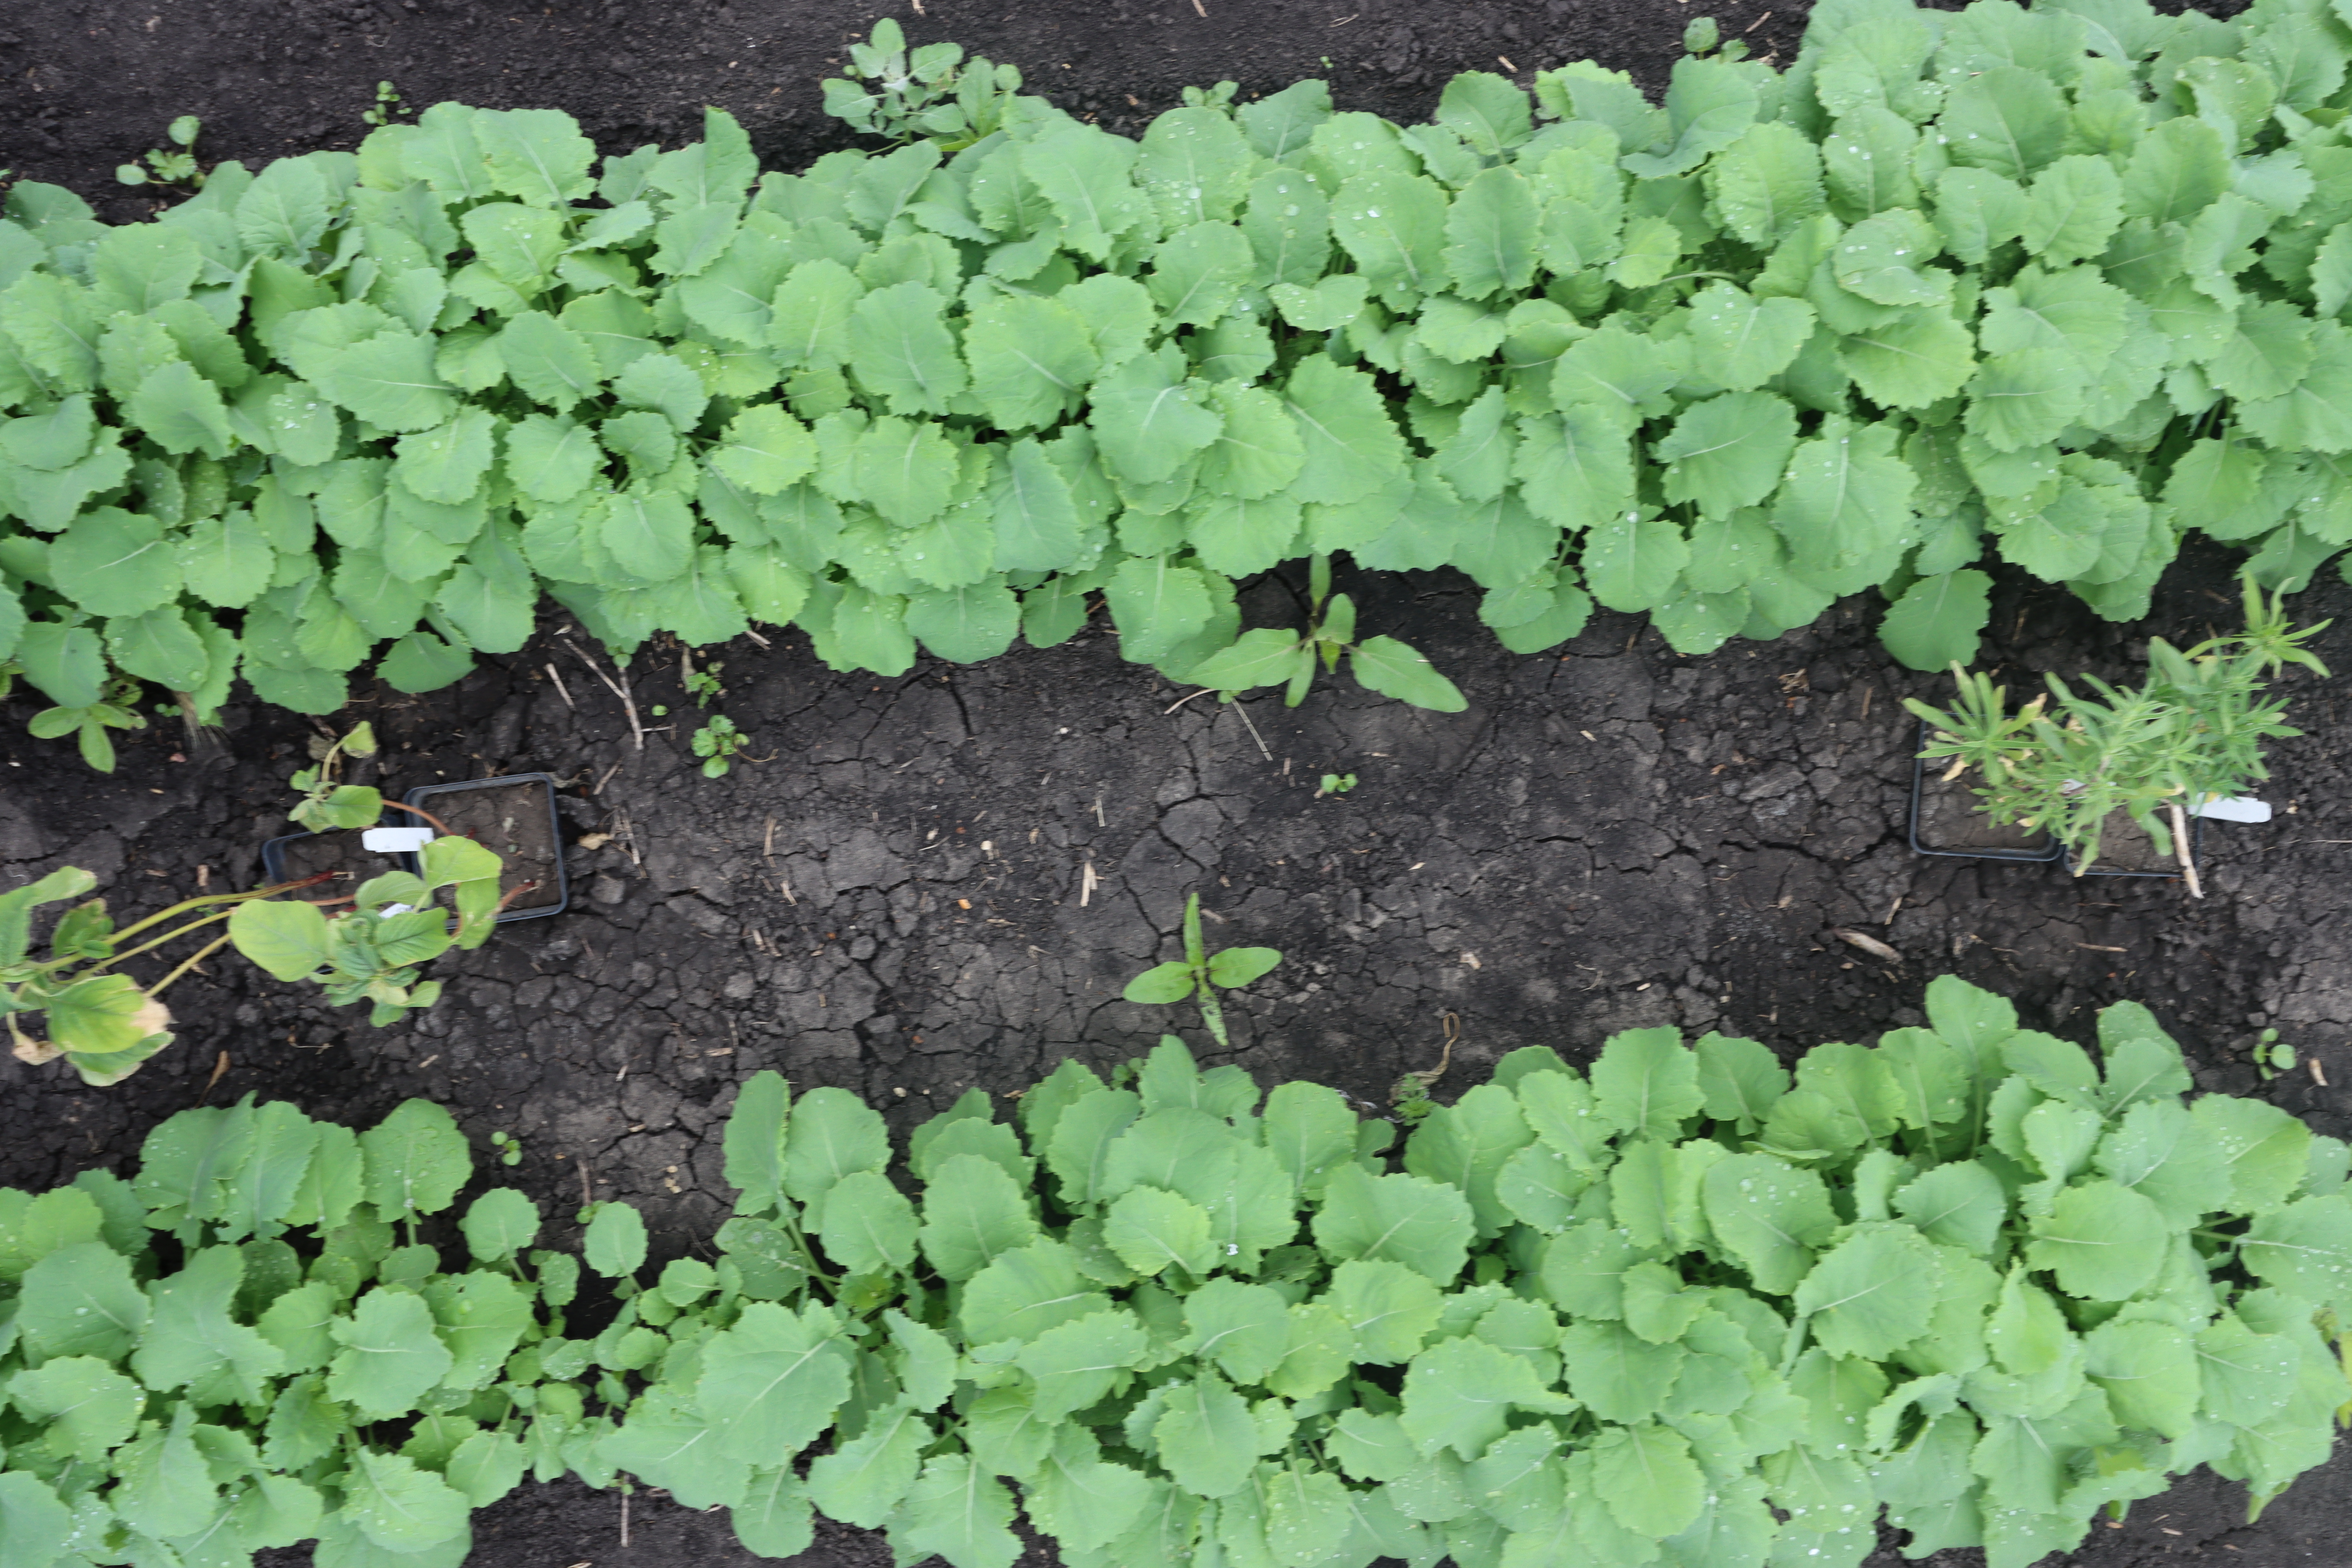
Crop: Canola
Objects: Canola, Canola, Canola, Canola, Canola, Canola, Canola, Canola, Canola, Redroot Pigweed, Redroot Pigweed, Kochia, Kochia